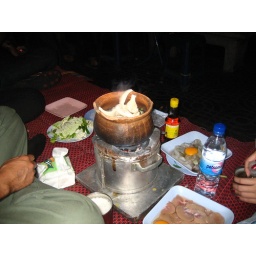
street soup in Bangkok. mmmm, check out the chicken livers! not bad actually.